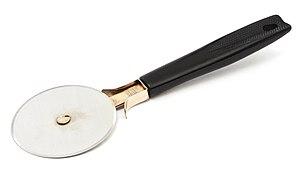
Une roulette à découper, également appelée roulette à pizza, est un ustensile de cuisine servant à découper des pizzas ou des tartes fines, et qui se présente sous la forme d'un disque de métal tournant dont on fait rouler le tranchant sur la préparation en tenant l'ustensile par son manche.